Dakouqin railway station

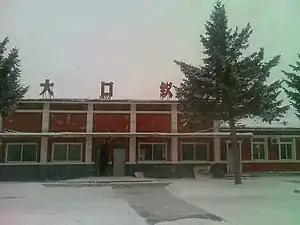
The waiting hall of Dakouqin railway station

Dakouqin railway station is a railway station belonging to Jilin–Shulan Railway and located in the Longtan District of Jilin, Jilin province, China.